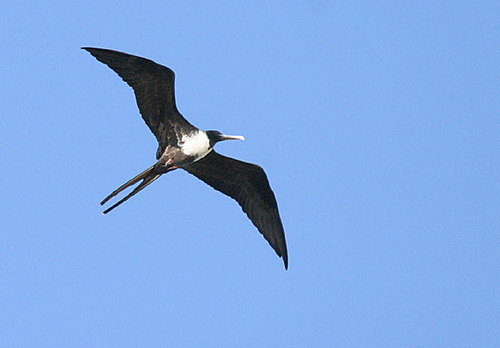
this is a black and white bird with a white bill and a long outer rectricesa medium sized bird with black and a bill that curves downwards
this is a long, thin bird with a light bill. the inner and outer rectrices are quite long and bifid. the breast and belly are white but the rest of the bird is dark grey to black.
this large bird has a white belly and breast with a large hooked bill.
medium to large white grey and black bird with long white beak
this large, long billed, mainly black bird has a white breast and belly.
this large bird has black wings and a white breast.
the bird has two large wingbars and a long belly.
a large black bird with white belly, black head and yellow long bill.
this bird has a white belly with black abdomen and long black wings.
Species: Frigatebird